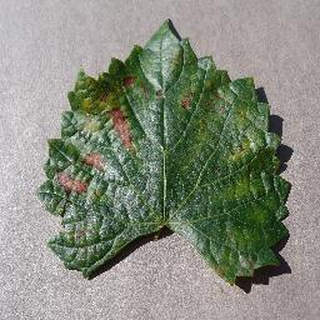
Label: grape_esca_black_measles